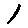
Label: 1